Emilia-Romagna

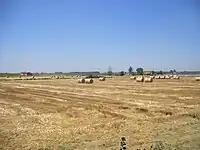
Wheat fields in province of Reggio Emilia

The Regional Government ("Giunta Regionale") is presided by the President of the Region ("Presidente della Regione"), who is elected for a five-year term. The Regional Government is composed of the President and the Ministers ("Assessori"), of which there are currently twelve including the Vice President and the Under-Secretary for the President's office.